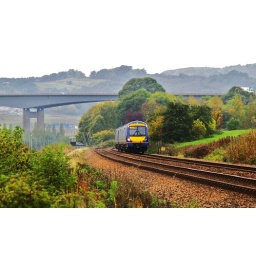
Class 170 on a Glasgow-Aberdeen train after just passing under the M90 Friarton bridge 13/10/10